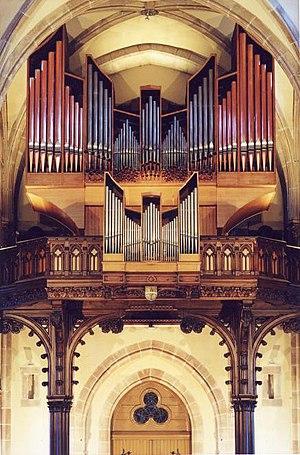
Le buffet d'orgue est la partie visible de l'orgue. Il est la structure de menuiserie dans laquelle sont placés les tuyaux et les sommiers de l'orgue.
L'église Saint-Rémi se situe dans la commune française de Forbach, à l'Est du département de la Moselle, dominant toute l'ancienne cité minière.